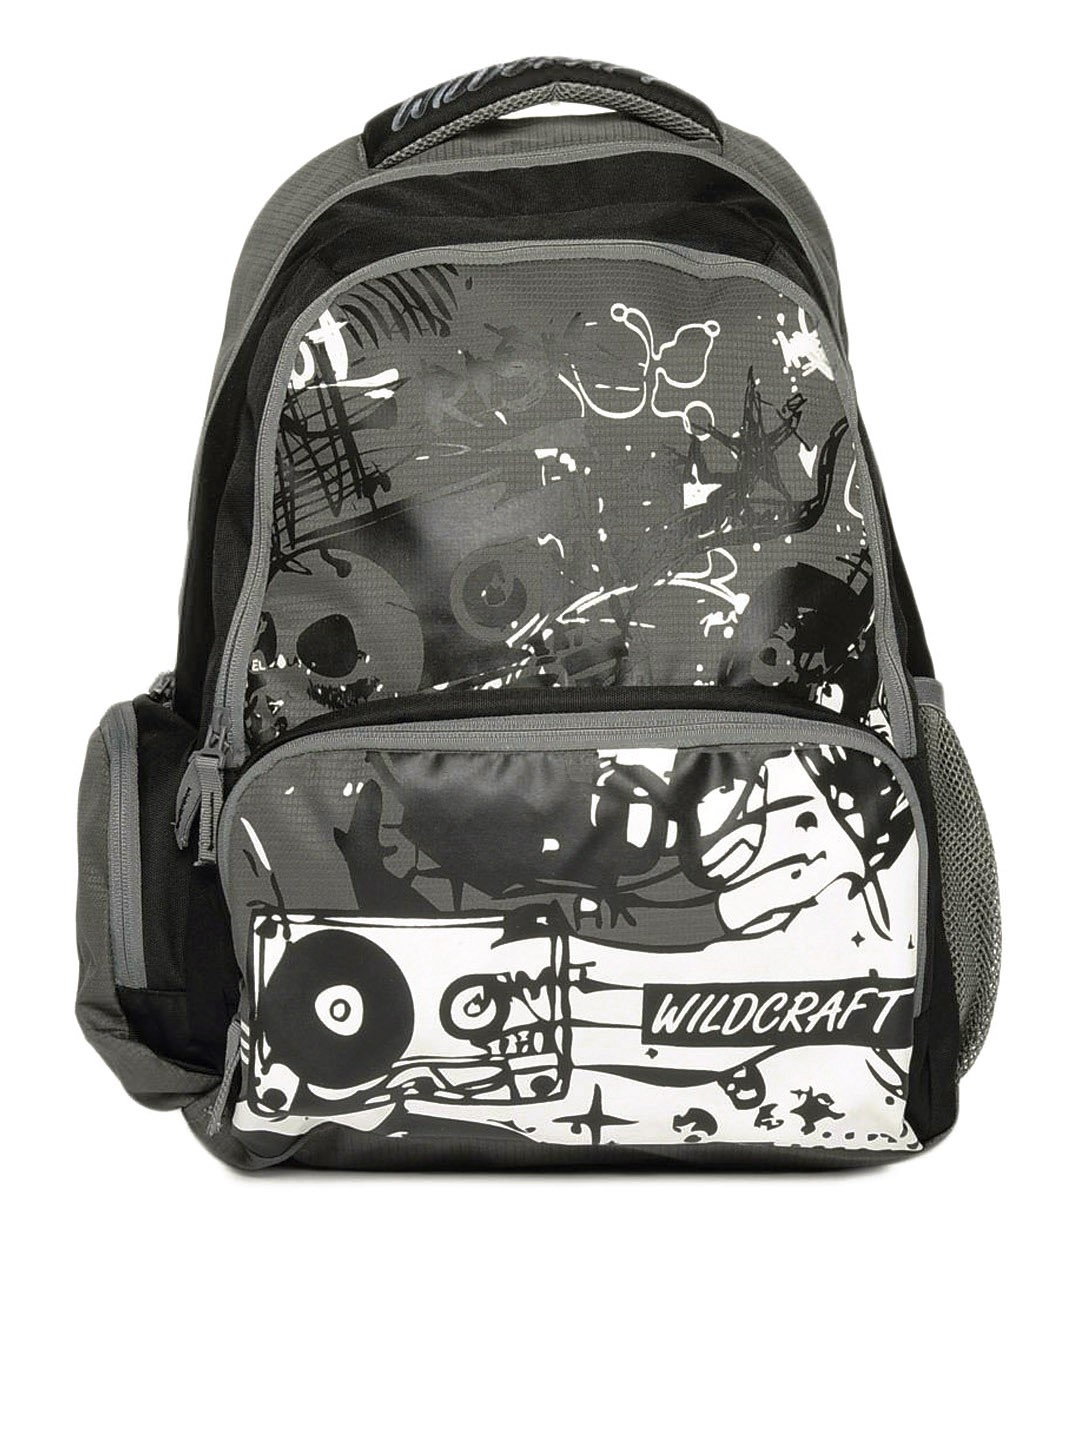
Wildcraft Unisex Grey Backpack
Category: Accessories / Bags / Backpacks
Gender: Unisex
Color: Grey
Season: Winter 2015
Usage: Casual